Josef Bremm

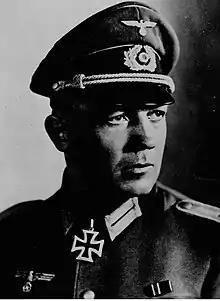

Josef Benedikt Bremm (3 May 1914 – 21 October 1998) was an officer in the Wehrmacht of Nazi Germany during World War II. He was a recipient of the Knight's Cross of the Iron Cross with Oak Leaves and Swords. Although Veit Scherzer challenged the presentation of the Swords in 2007, Bremm was the highest decorated soldier of the Eifel region.